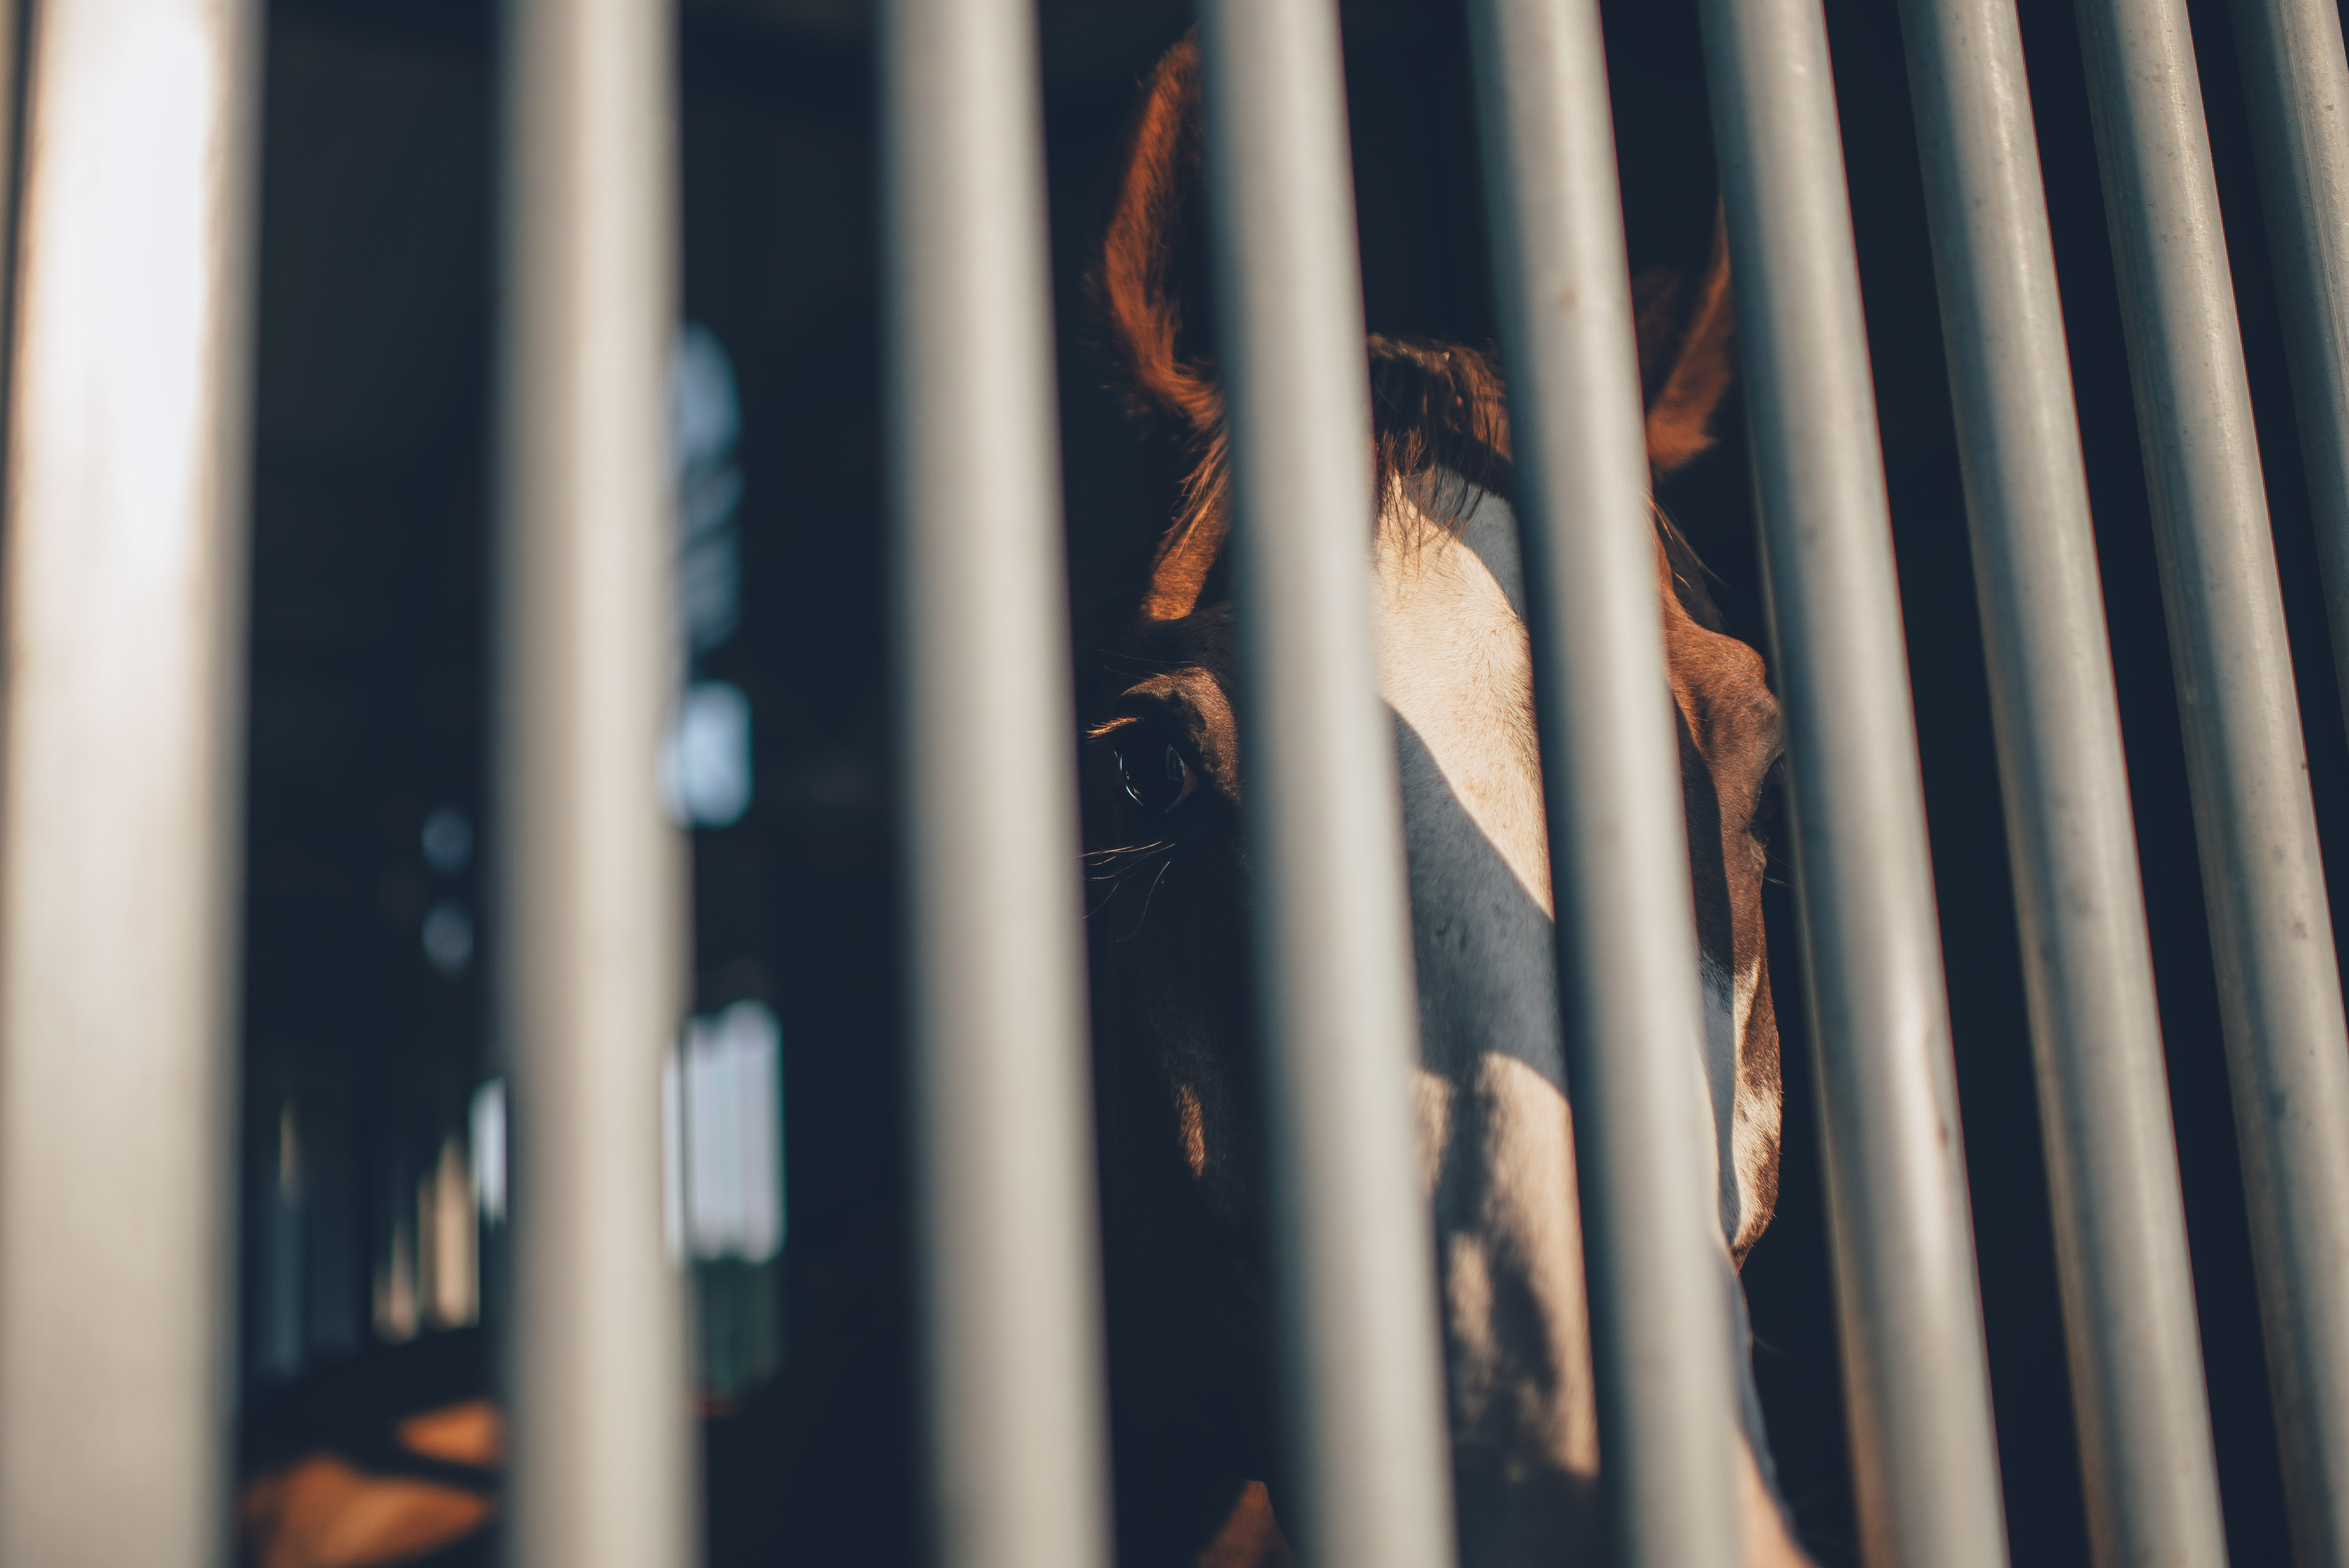
light, sunlight, skyscraper, line, color, horse, shadow, blue, cage, interior design, shape, cage bars